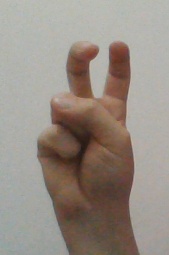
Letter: toot